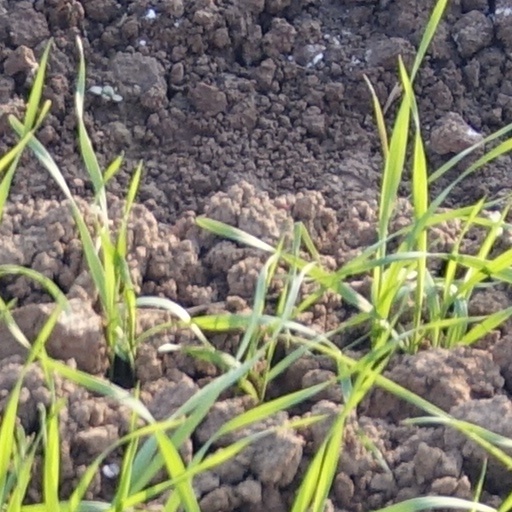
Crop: wheat